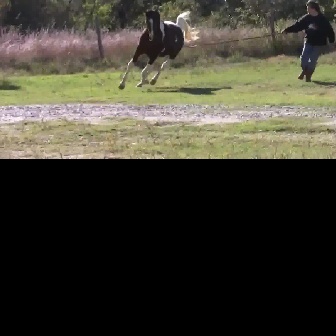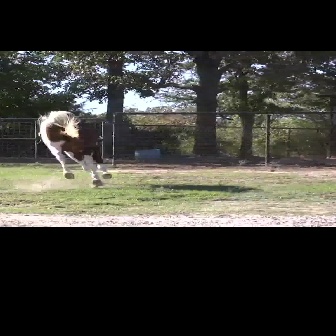
  Please identify the target specified by the bounding box [117,7,198,88] in the first image and locate it in the second image. Return the coordinates in [x_min,y_min,x_max,y_max] format.
Answer: [35,109,114,187]